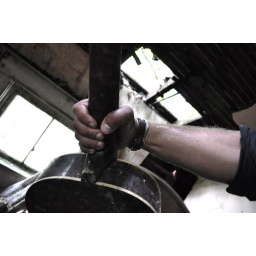
i want it. in the guitar room @ guitar house